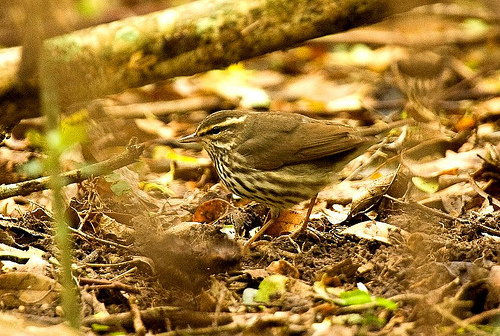
a small brown winged bird with brown and beige speckled throat and belly, brown crown, pale beige eyebrow and a very small pointed beige beak.
this bird has black eyes, brown wings, light orange beak and feet and tarsus, and light yellow underbelly with light brown markings.
the body of the bird is brown with a striped brown and white breast.
the bird in the picture has a brown crest with a white cheek stripe, and its belly and breast are white with brown stripes while its wings are all brown.
this is bird with a white and brown spotted belly and breast, a brown wing and a white eyebrow.
this small gray bird has a white belly and breast with dark gray stripes going down it.
a small brown bird has brown wings, tail, and crown; and it has brown streaks on off-white belly, breast and throat.
this bird is white, black, and brown in color, with a brown beak.
this bird has a brown crown as well as a yellow and brown belly
this is a small bird with a small head, gray wings, beige striped breast, belly and throat.
Species: Northern Waterthrush